Adolf Friedrich Hesse

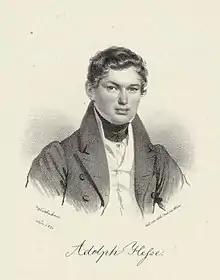
Adolf Friedrich Hesse, 1831

Adolf Friedrich Hesse (30 August 1809 – 5 August 1863) was a German organist and composer.